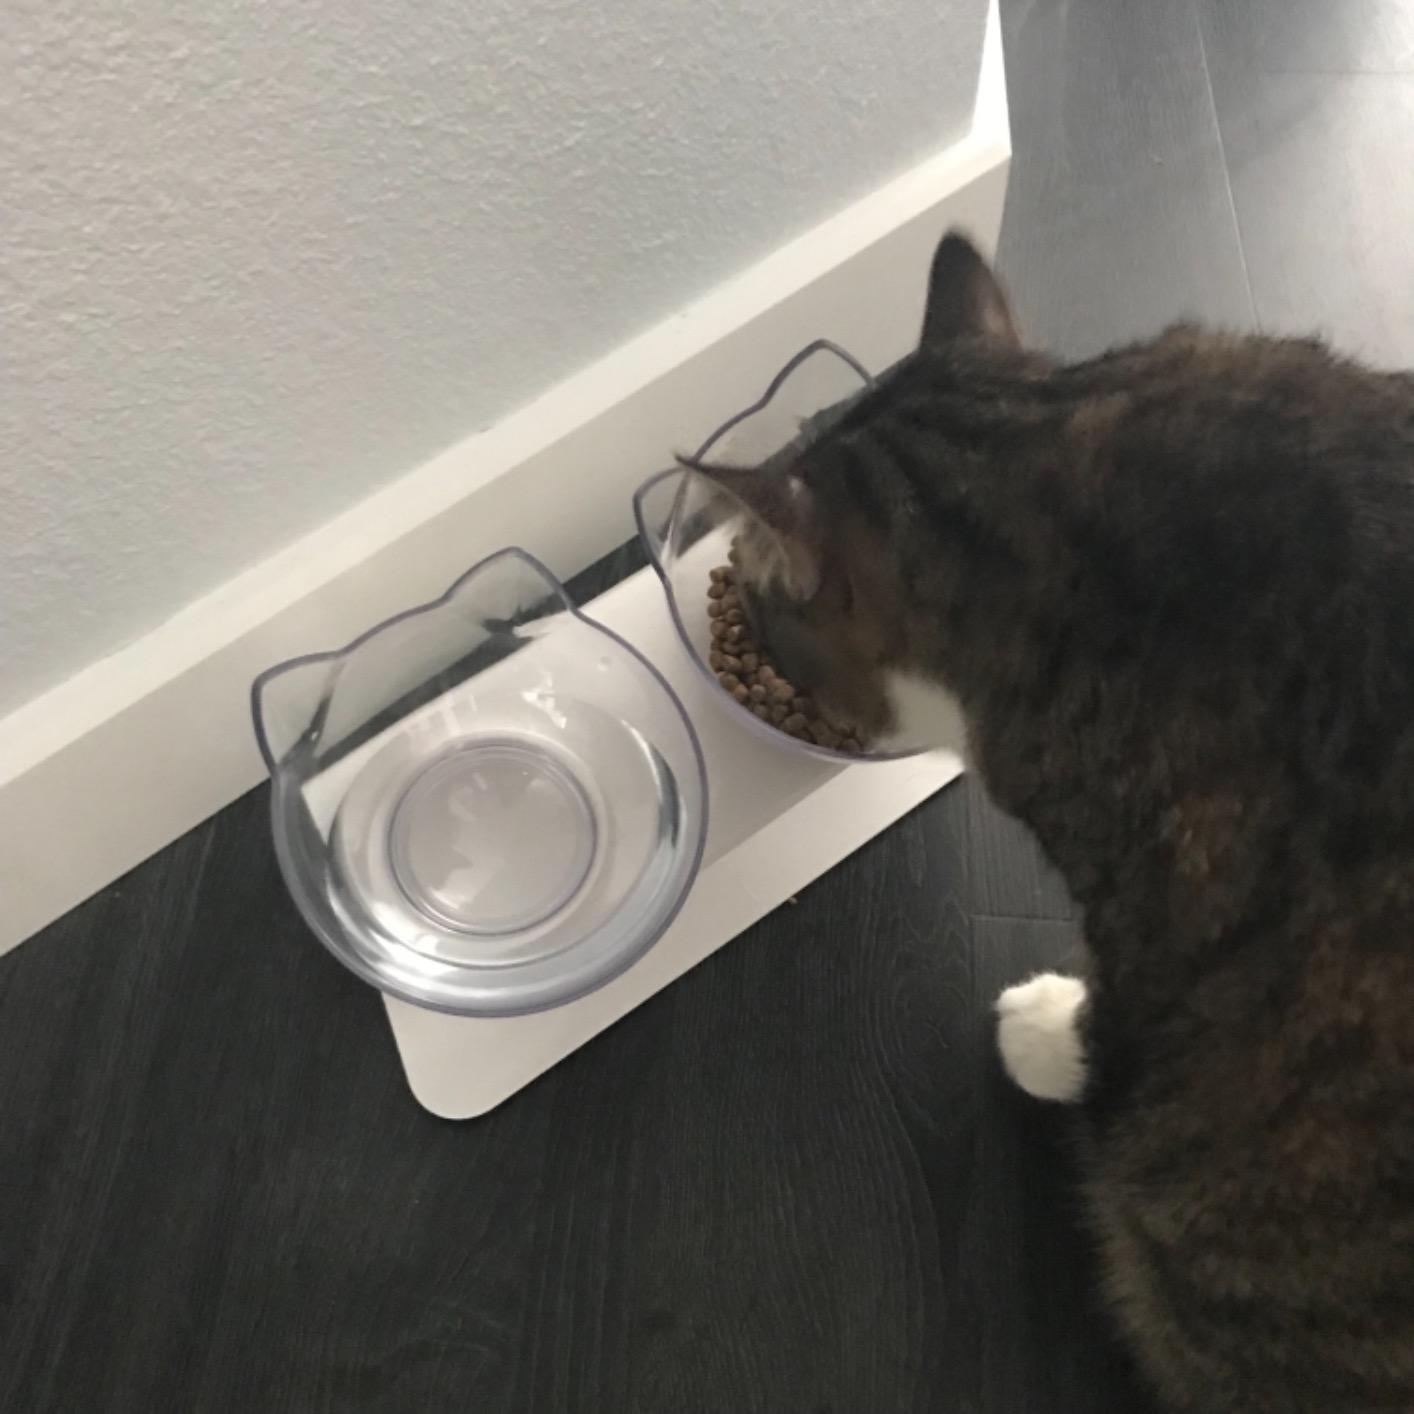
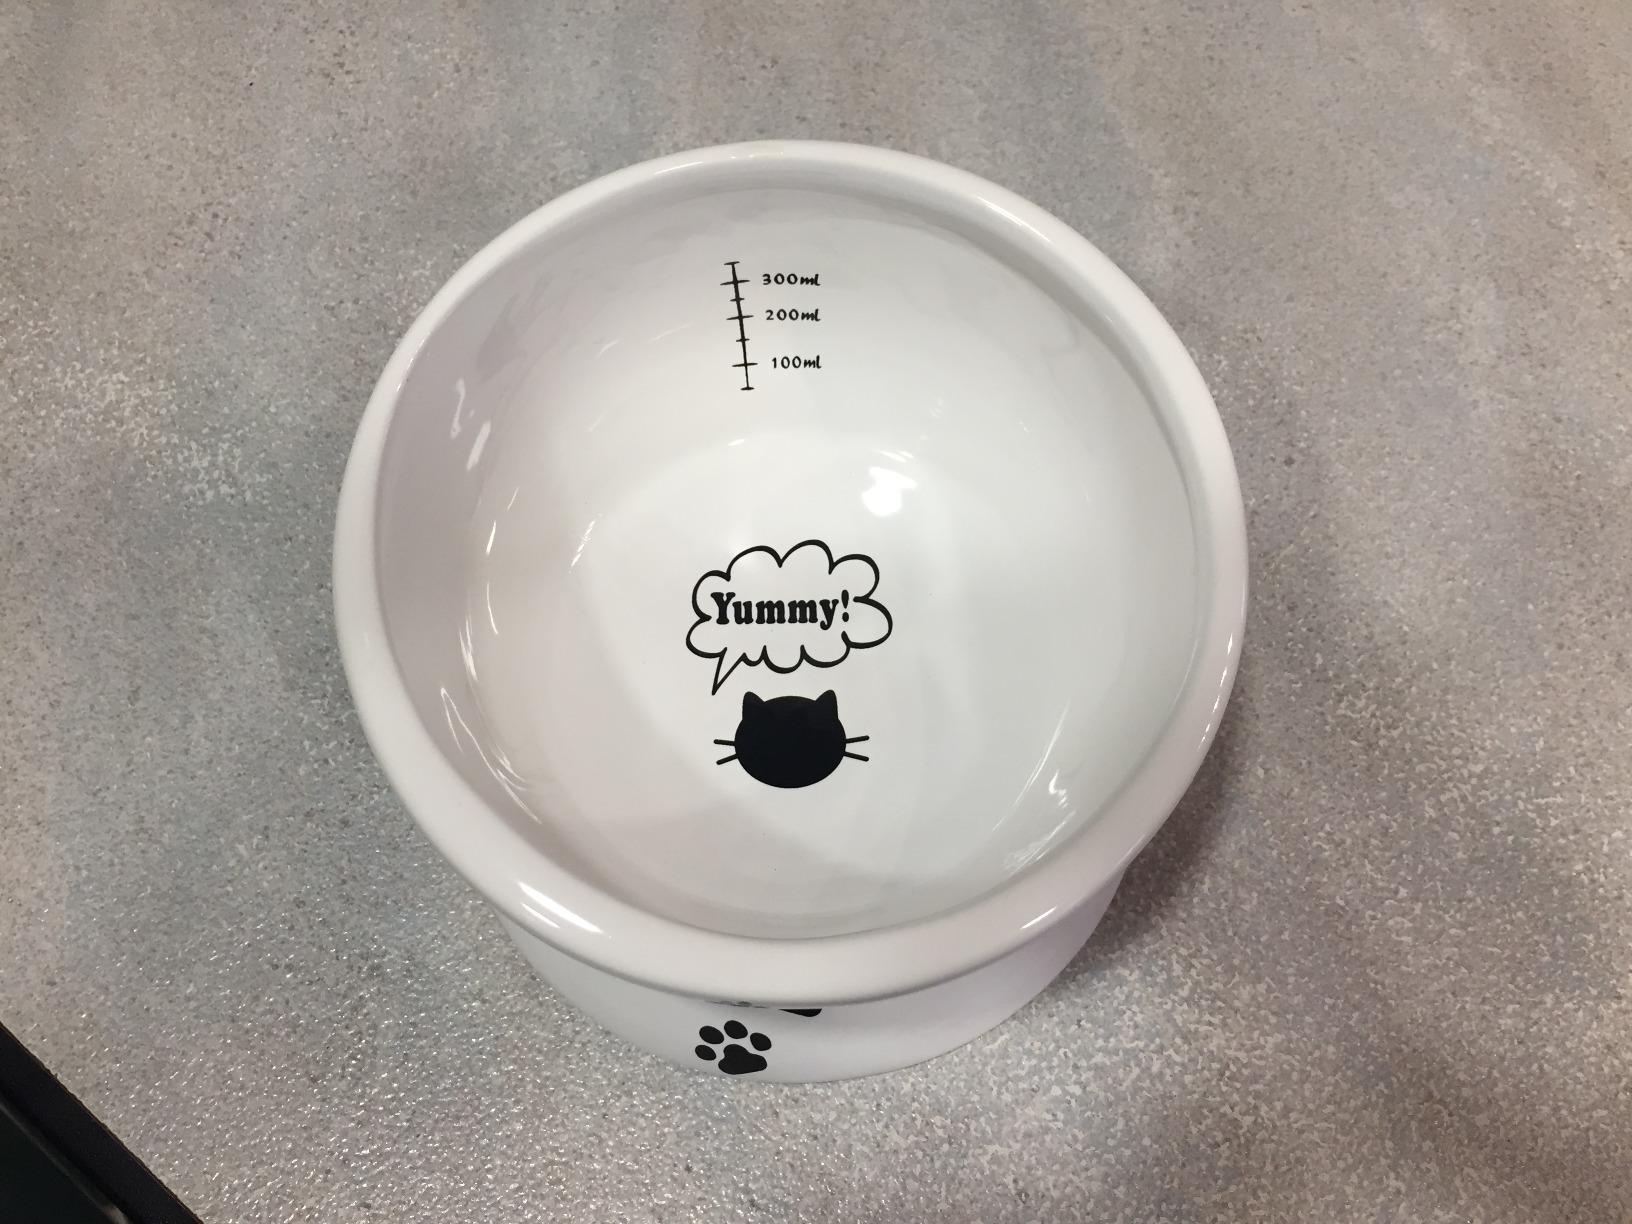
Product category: items_bowl
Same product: no